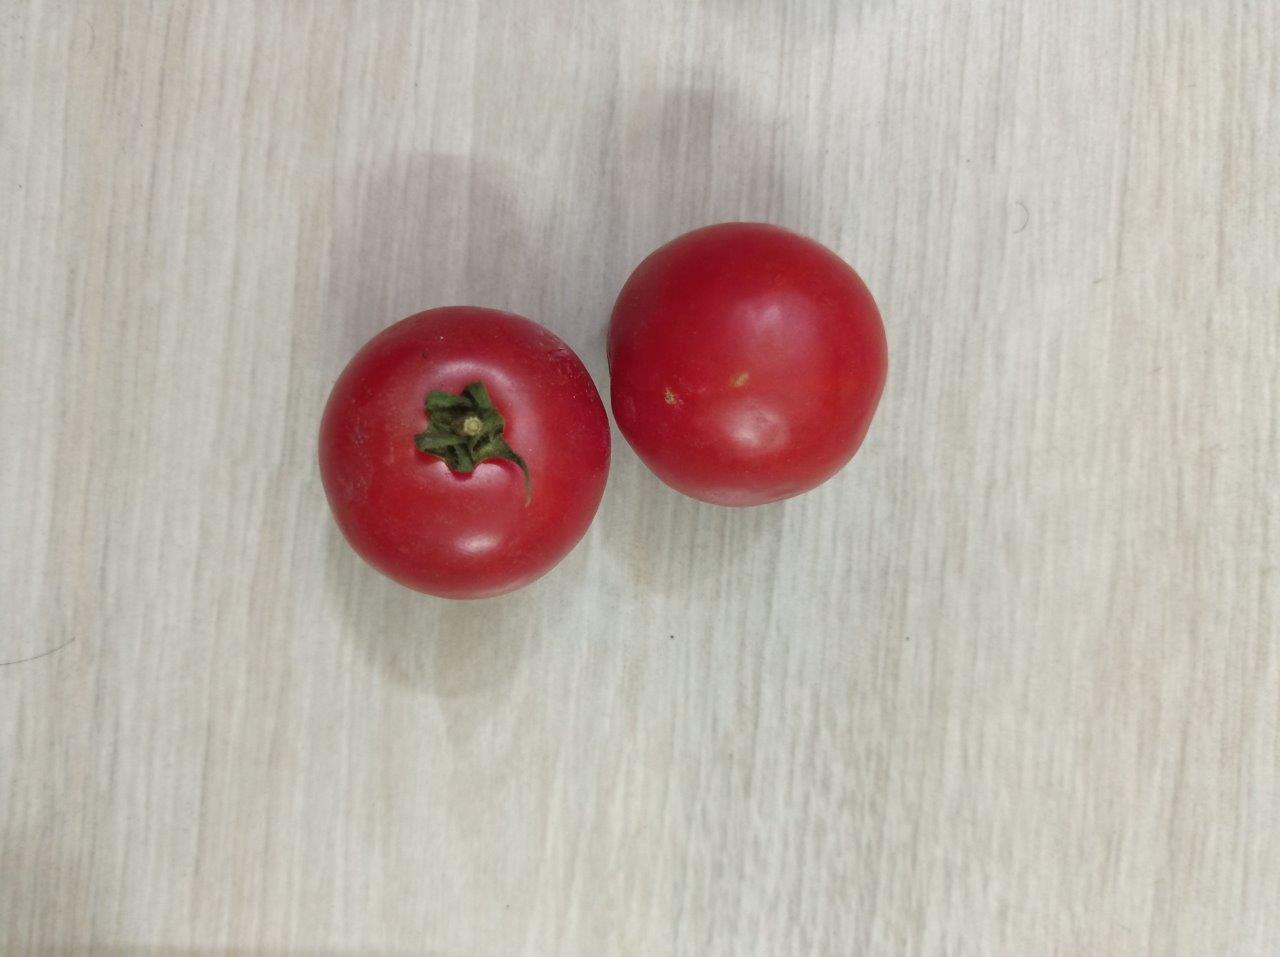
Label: Fresh